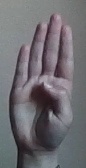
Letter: kaaf